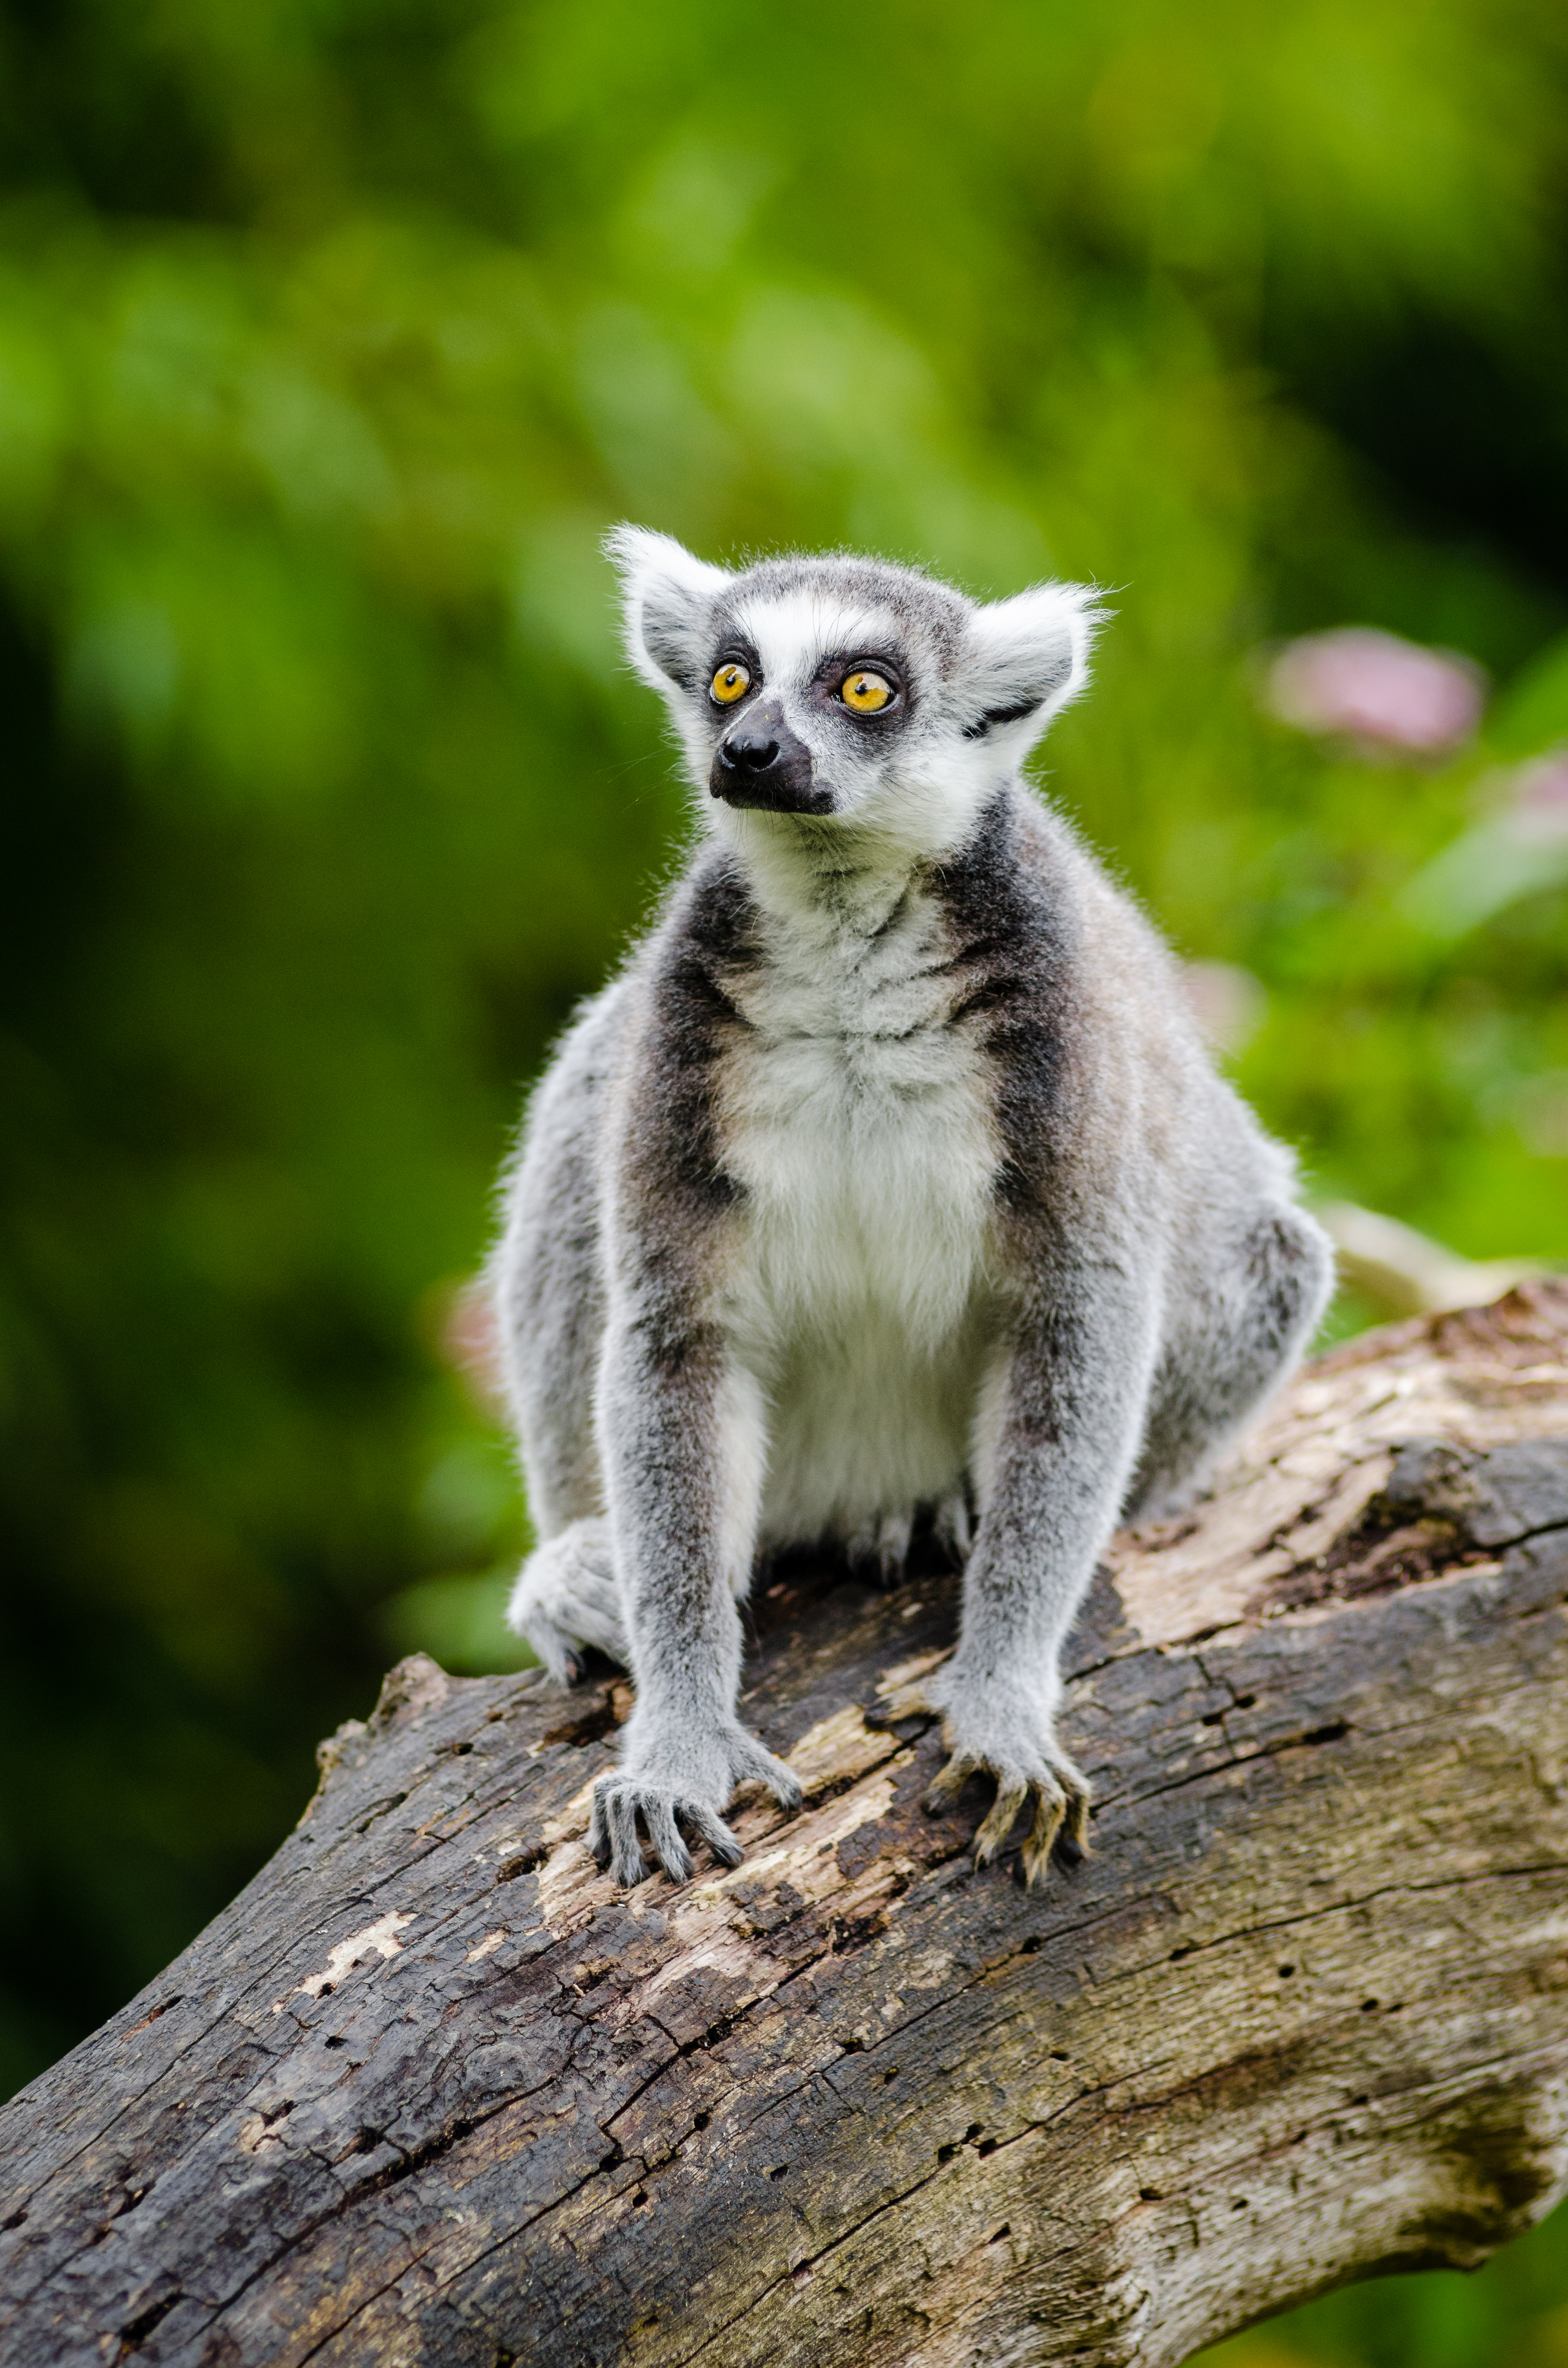
nature, animal, wildlife, zoo, mammal, fauna, primate, madagascar, vertebrate, lemur